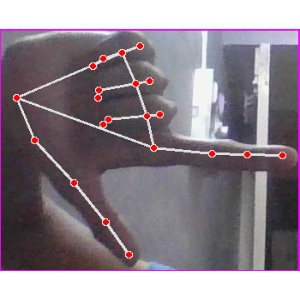
अक्षर: ख